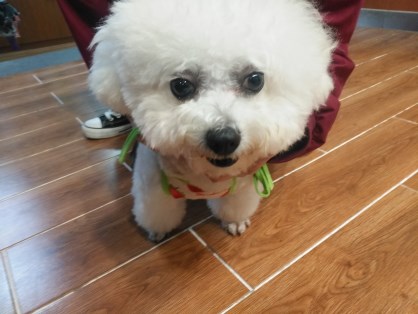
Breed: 3083-n000117-Bichon_Frise